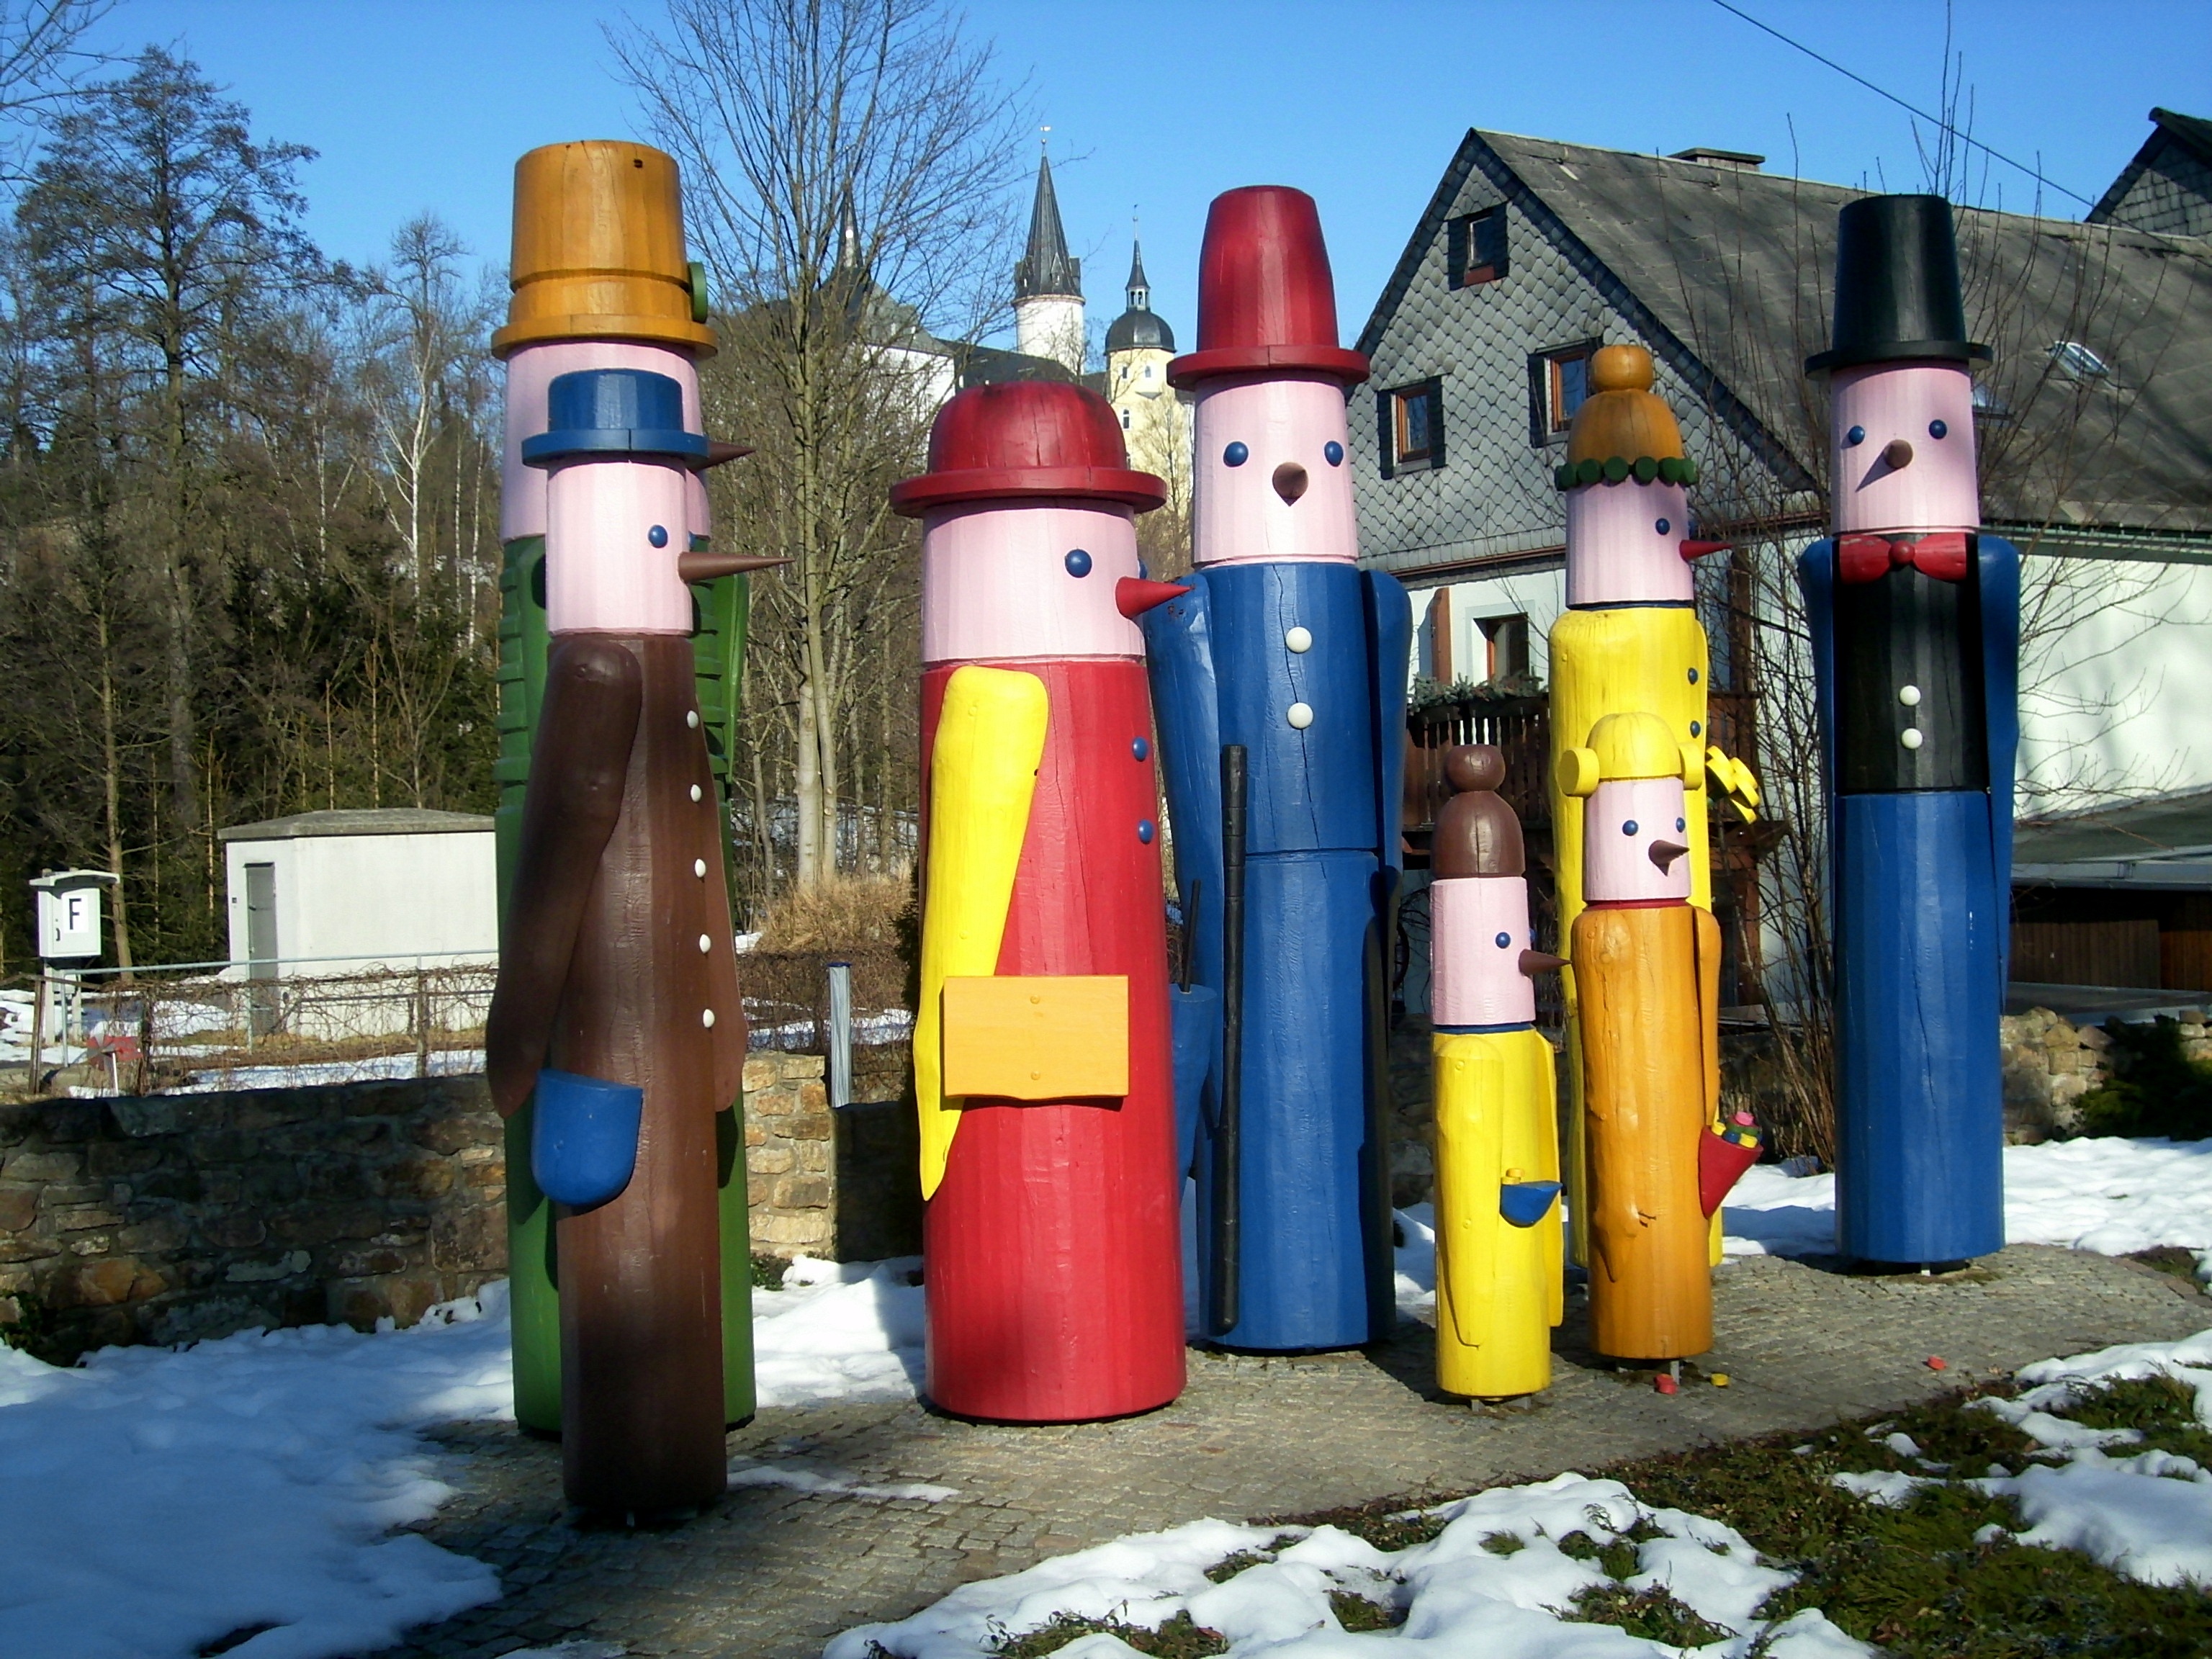
winter, wood, play, recreation, public space, cheerful, fun, playground, funny, painted, figures, folk, arts crafts, ore mountains, neuhausen